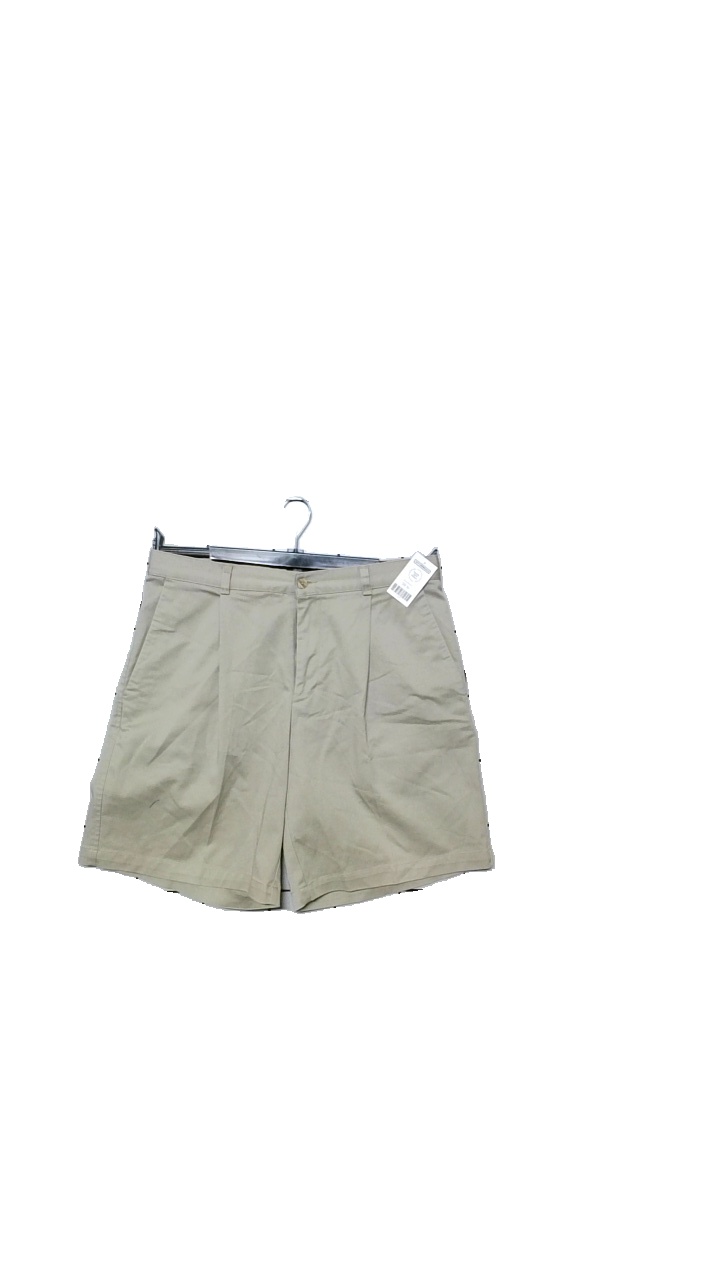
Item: Shorts (Men)
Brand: Nike
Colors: Beige
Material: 98% cotton, 2% elastane
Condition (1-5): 4
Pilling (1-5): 5
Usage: Reuse
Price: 250-400